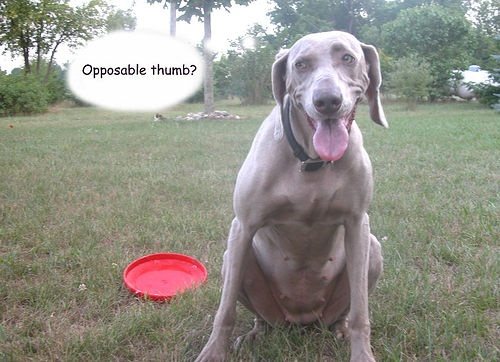
A brown dog sitting in the grass next to a Frisbee.
A dog in the law with a frisbee and a speech bubble.
A large brown dog sitting next to a frisbee.
A dog next to a frisbee with a thought bubble
a big brown dog with tongue hanging out, with a frisbee beside him